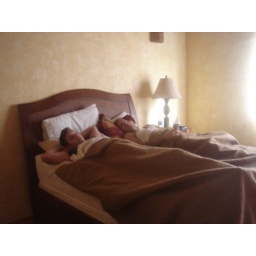
naked boys in a bed